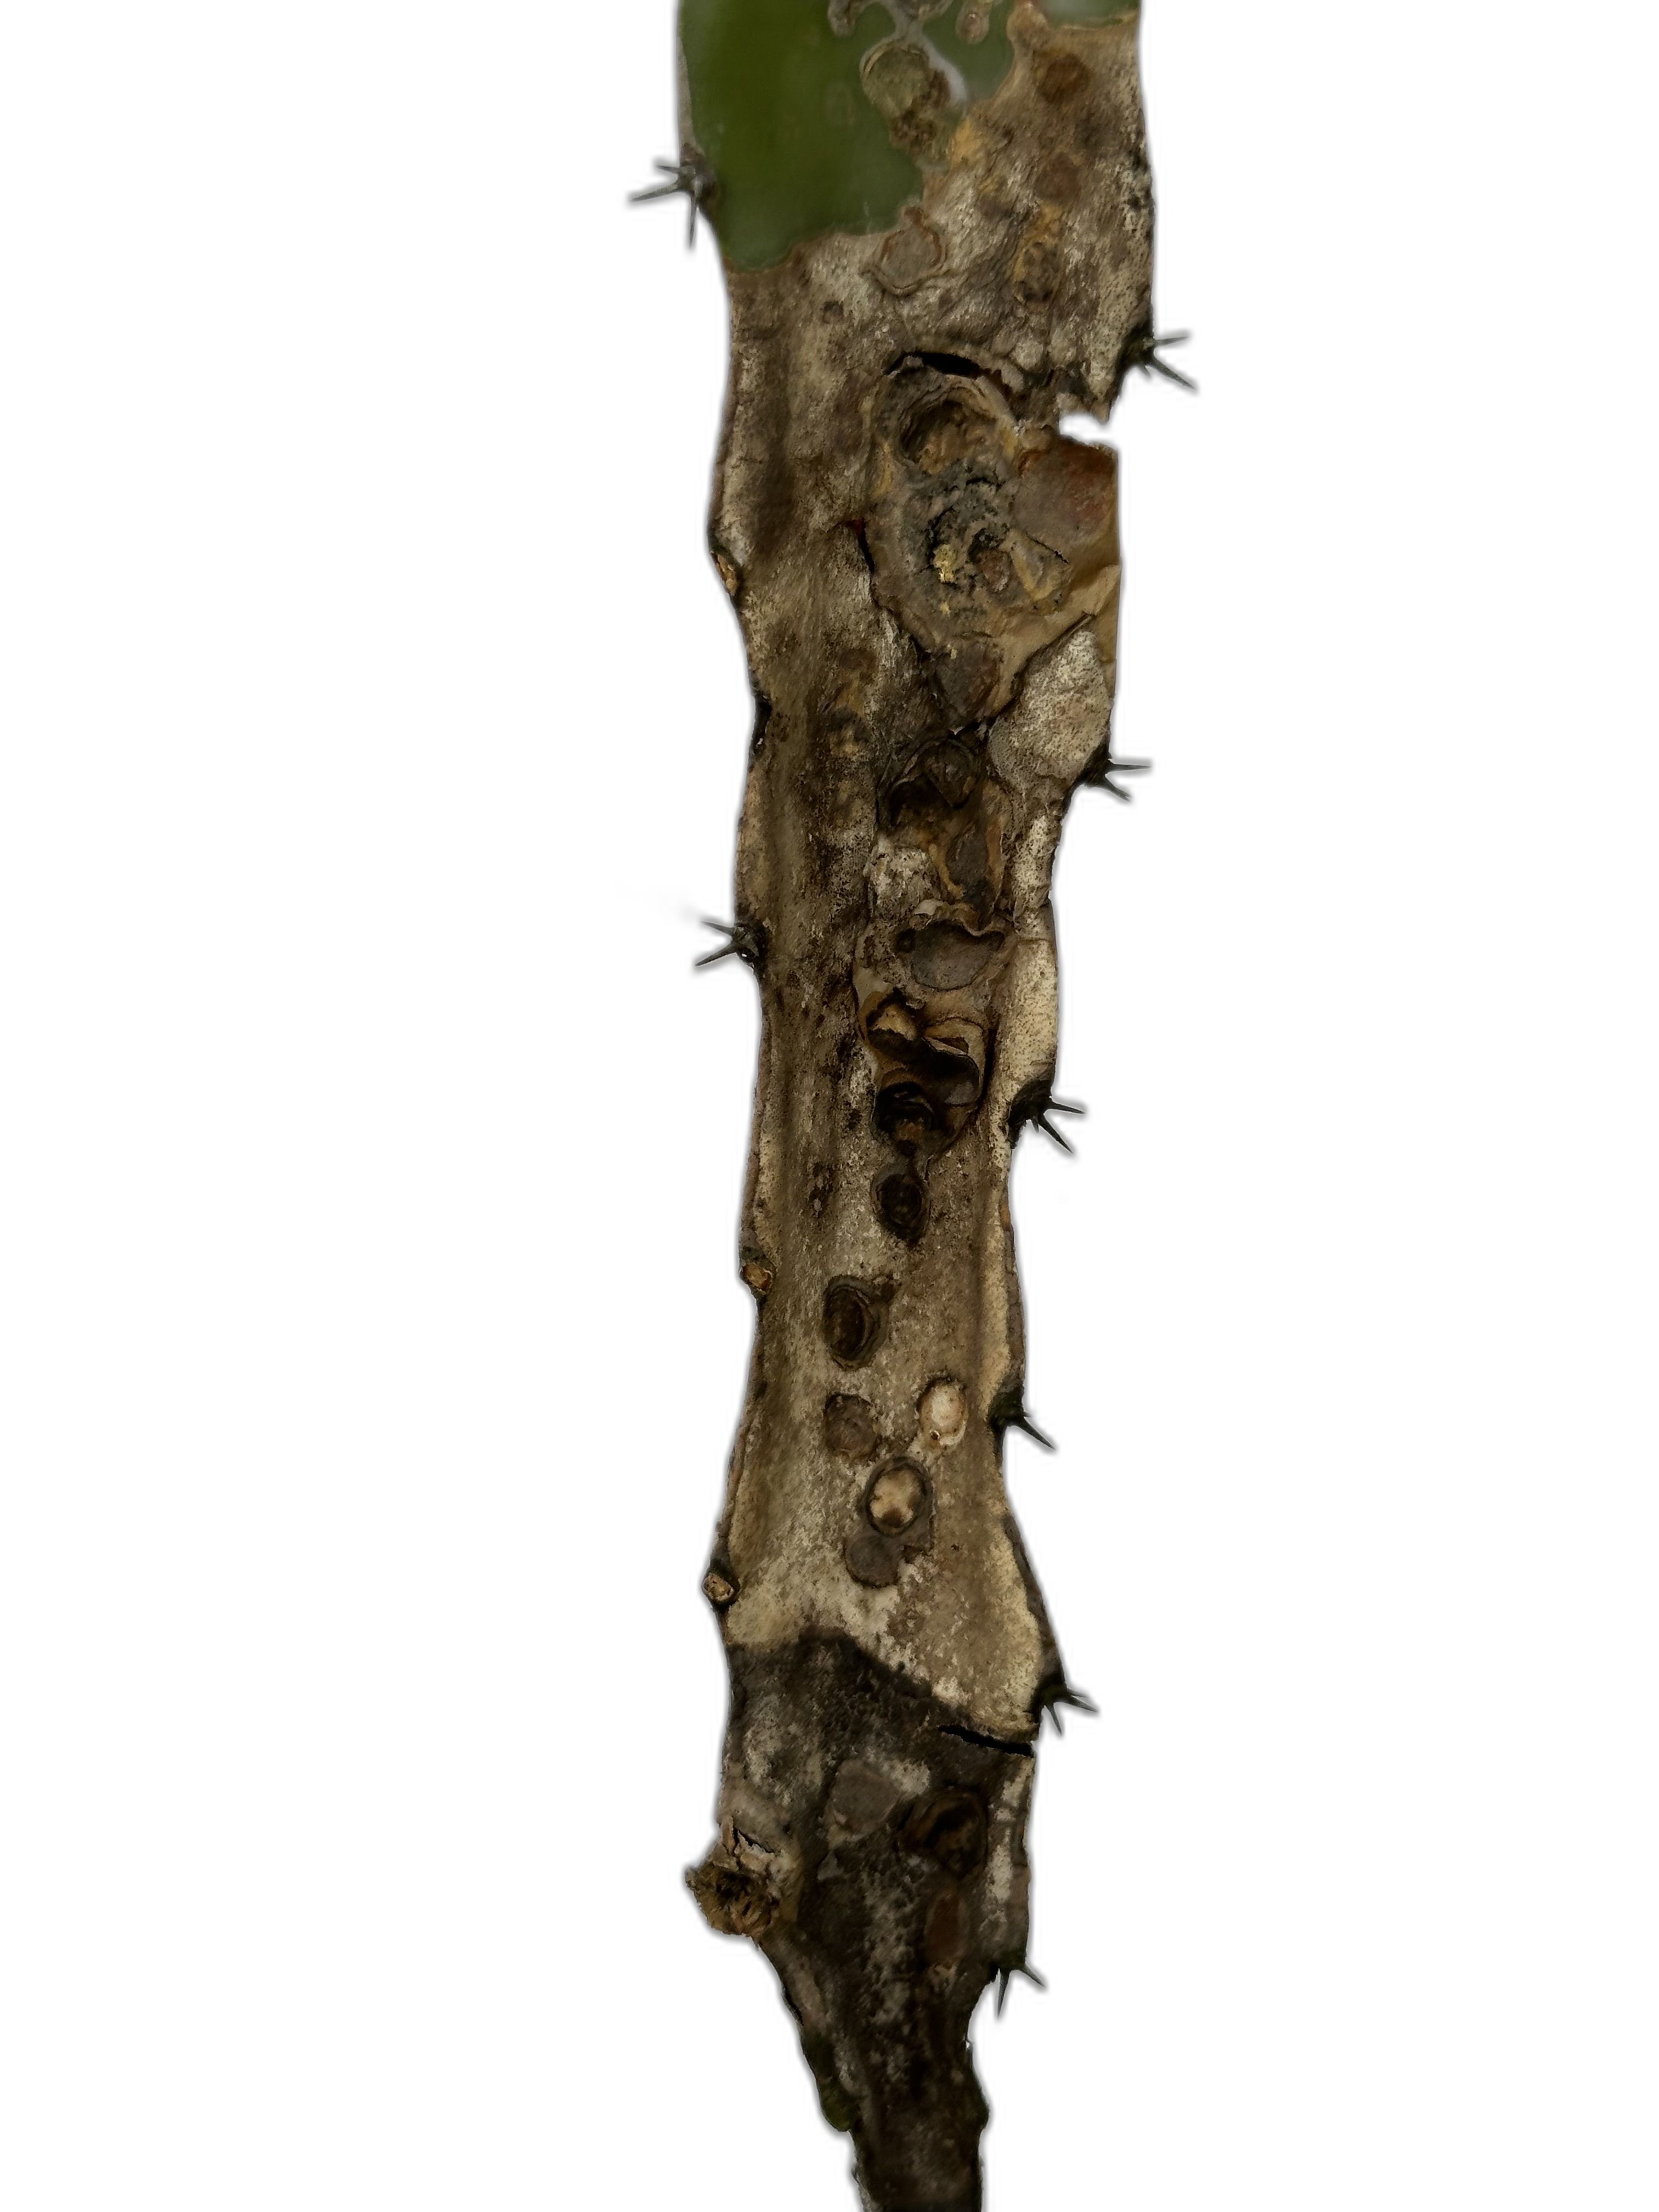
Label: Bad leaf